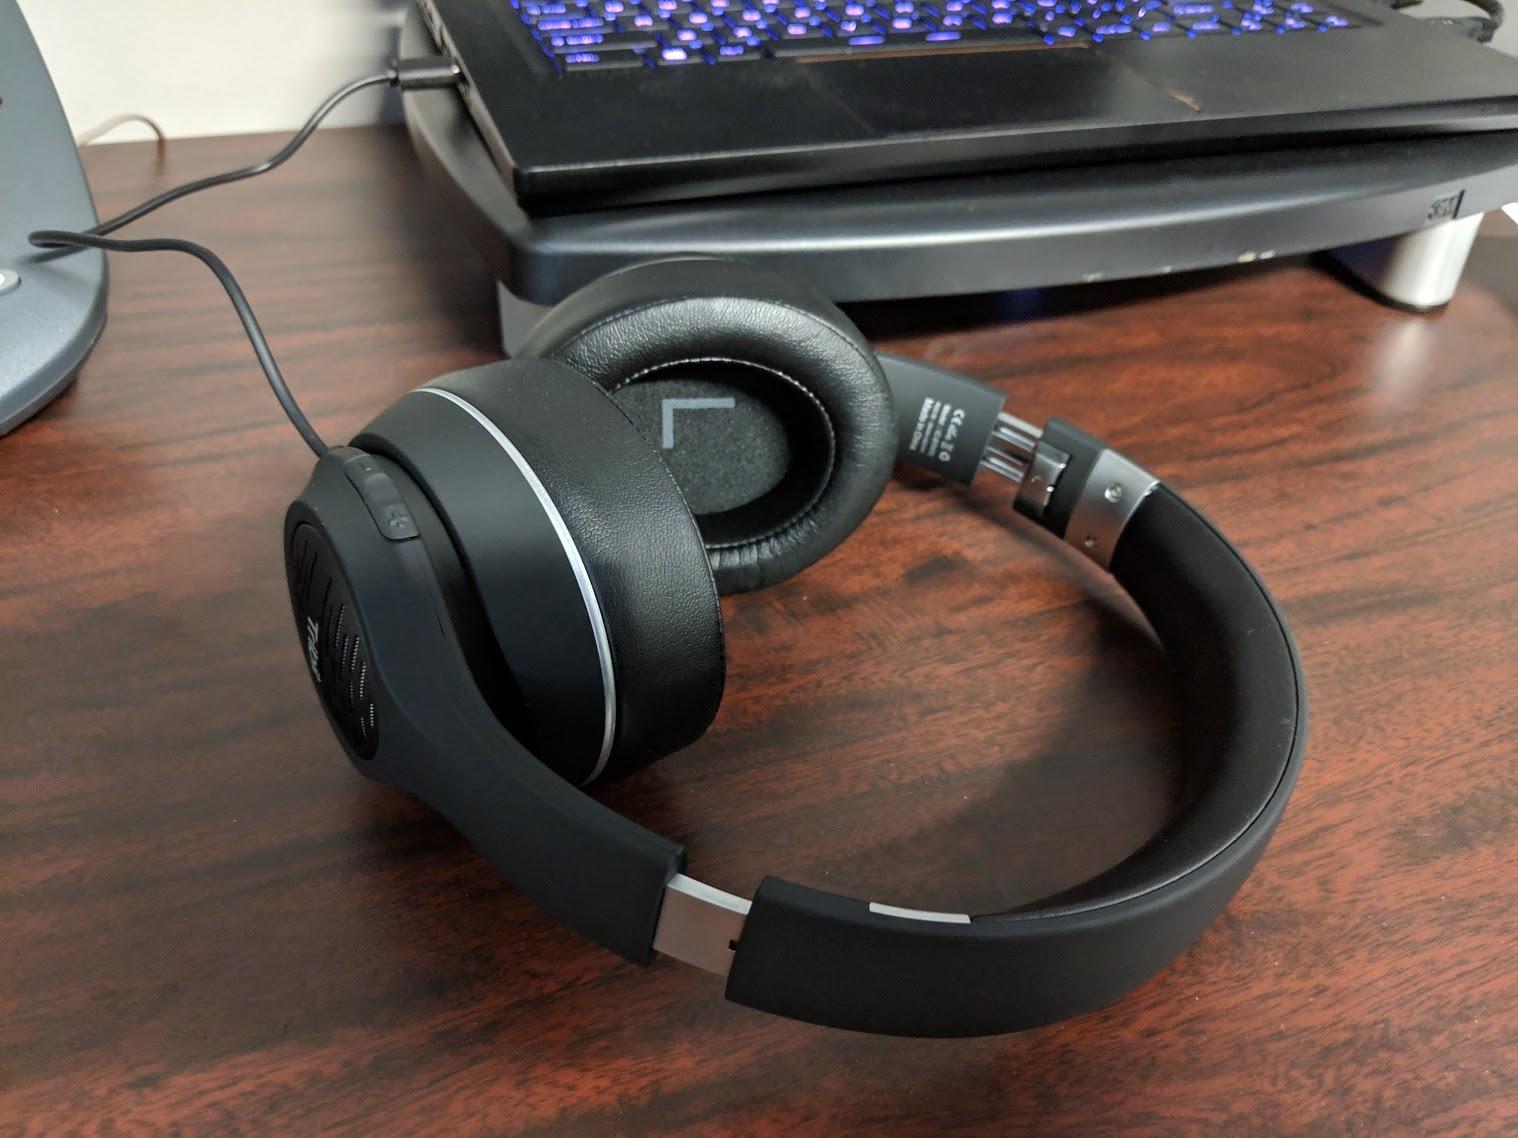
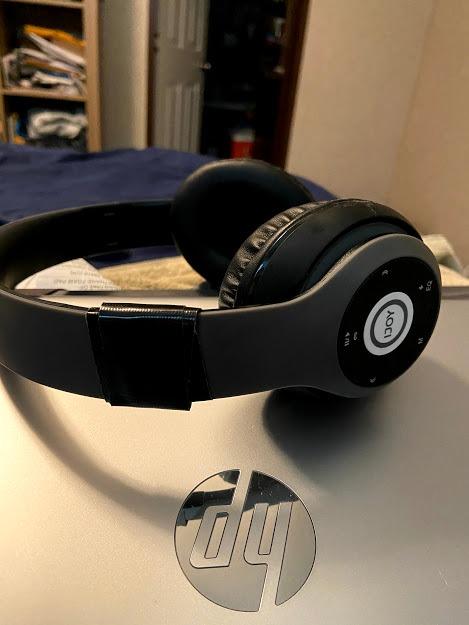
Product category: headphones
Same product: no